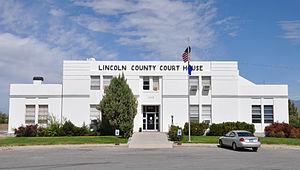
Le comté de Lincoln, en anglais : Lincoln County, est un comté de l'État du Nevada, aux États-Unis. Lors du recensement de 2010, la population du comté était de 5 345 habitants. Son siège est la ville de Pioche.